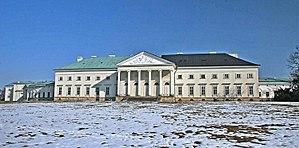
Svatý Mikuláš est une commune du district de Kutná Hora, dans la région de Bohême-Centrale, en République tchèque. Sa population s'élevait à 875 habitants en 2020.